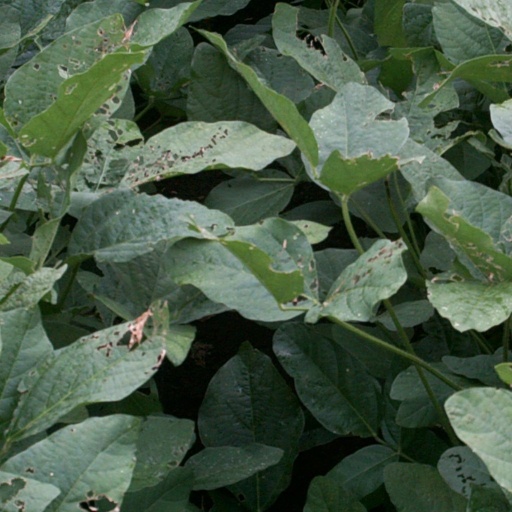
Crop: soybean